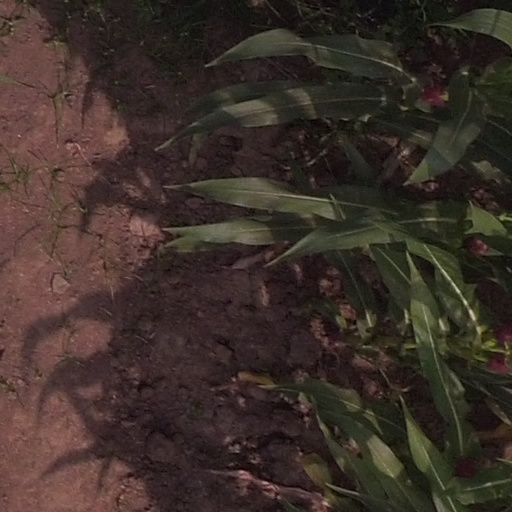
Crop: maize; corn